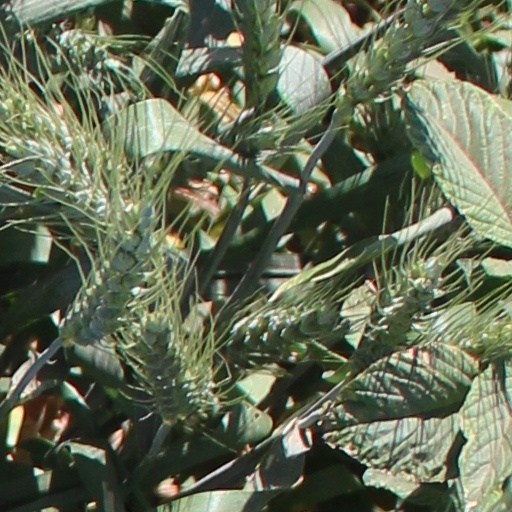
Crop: wheat